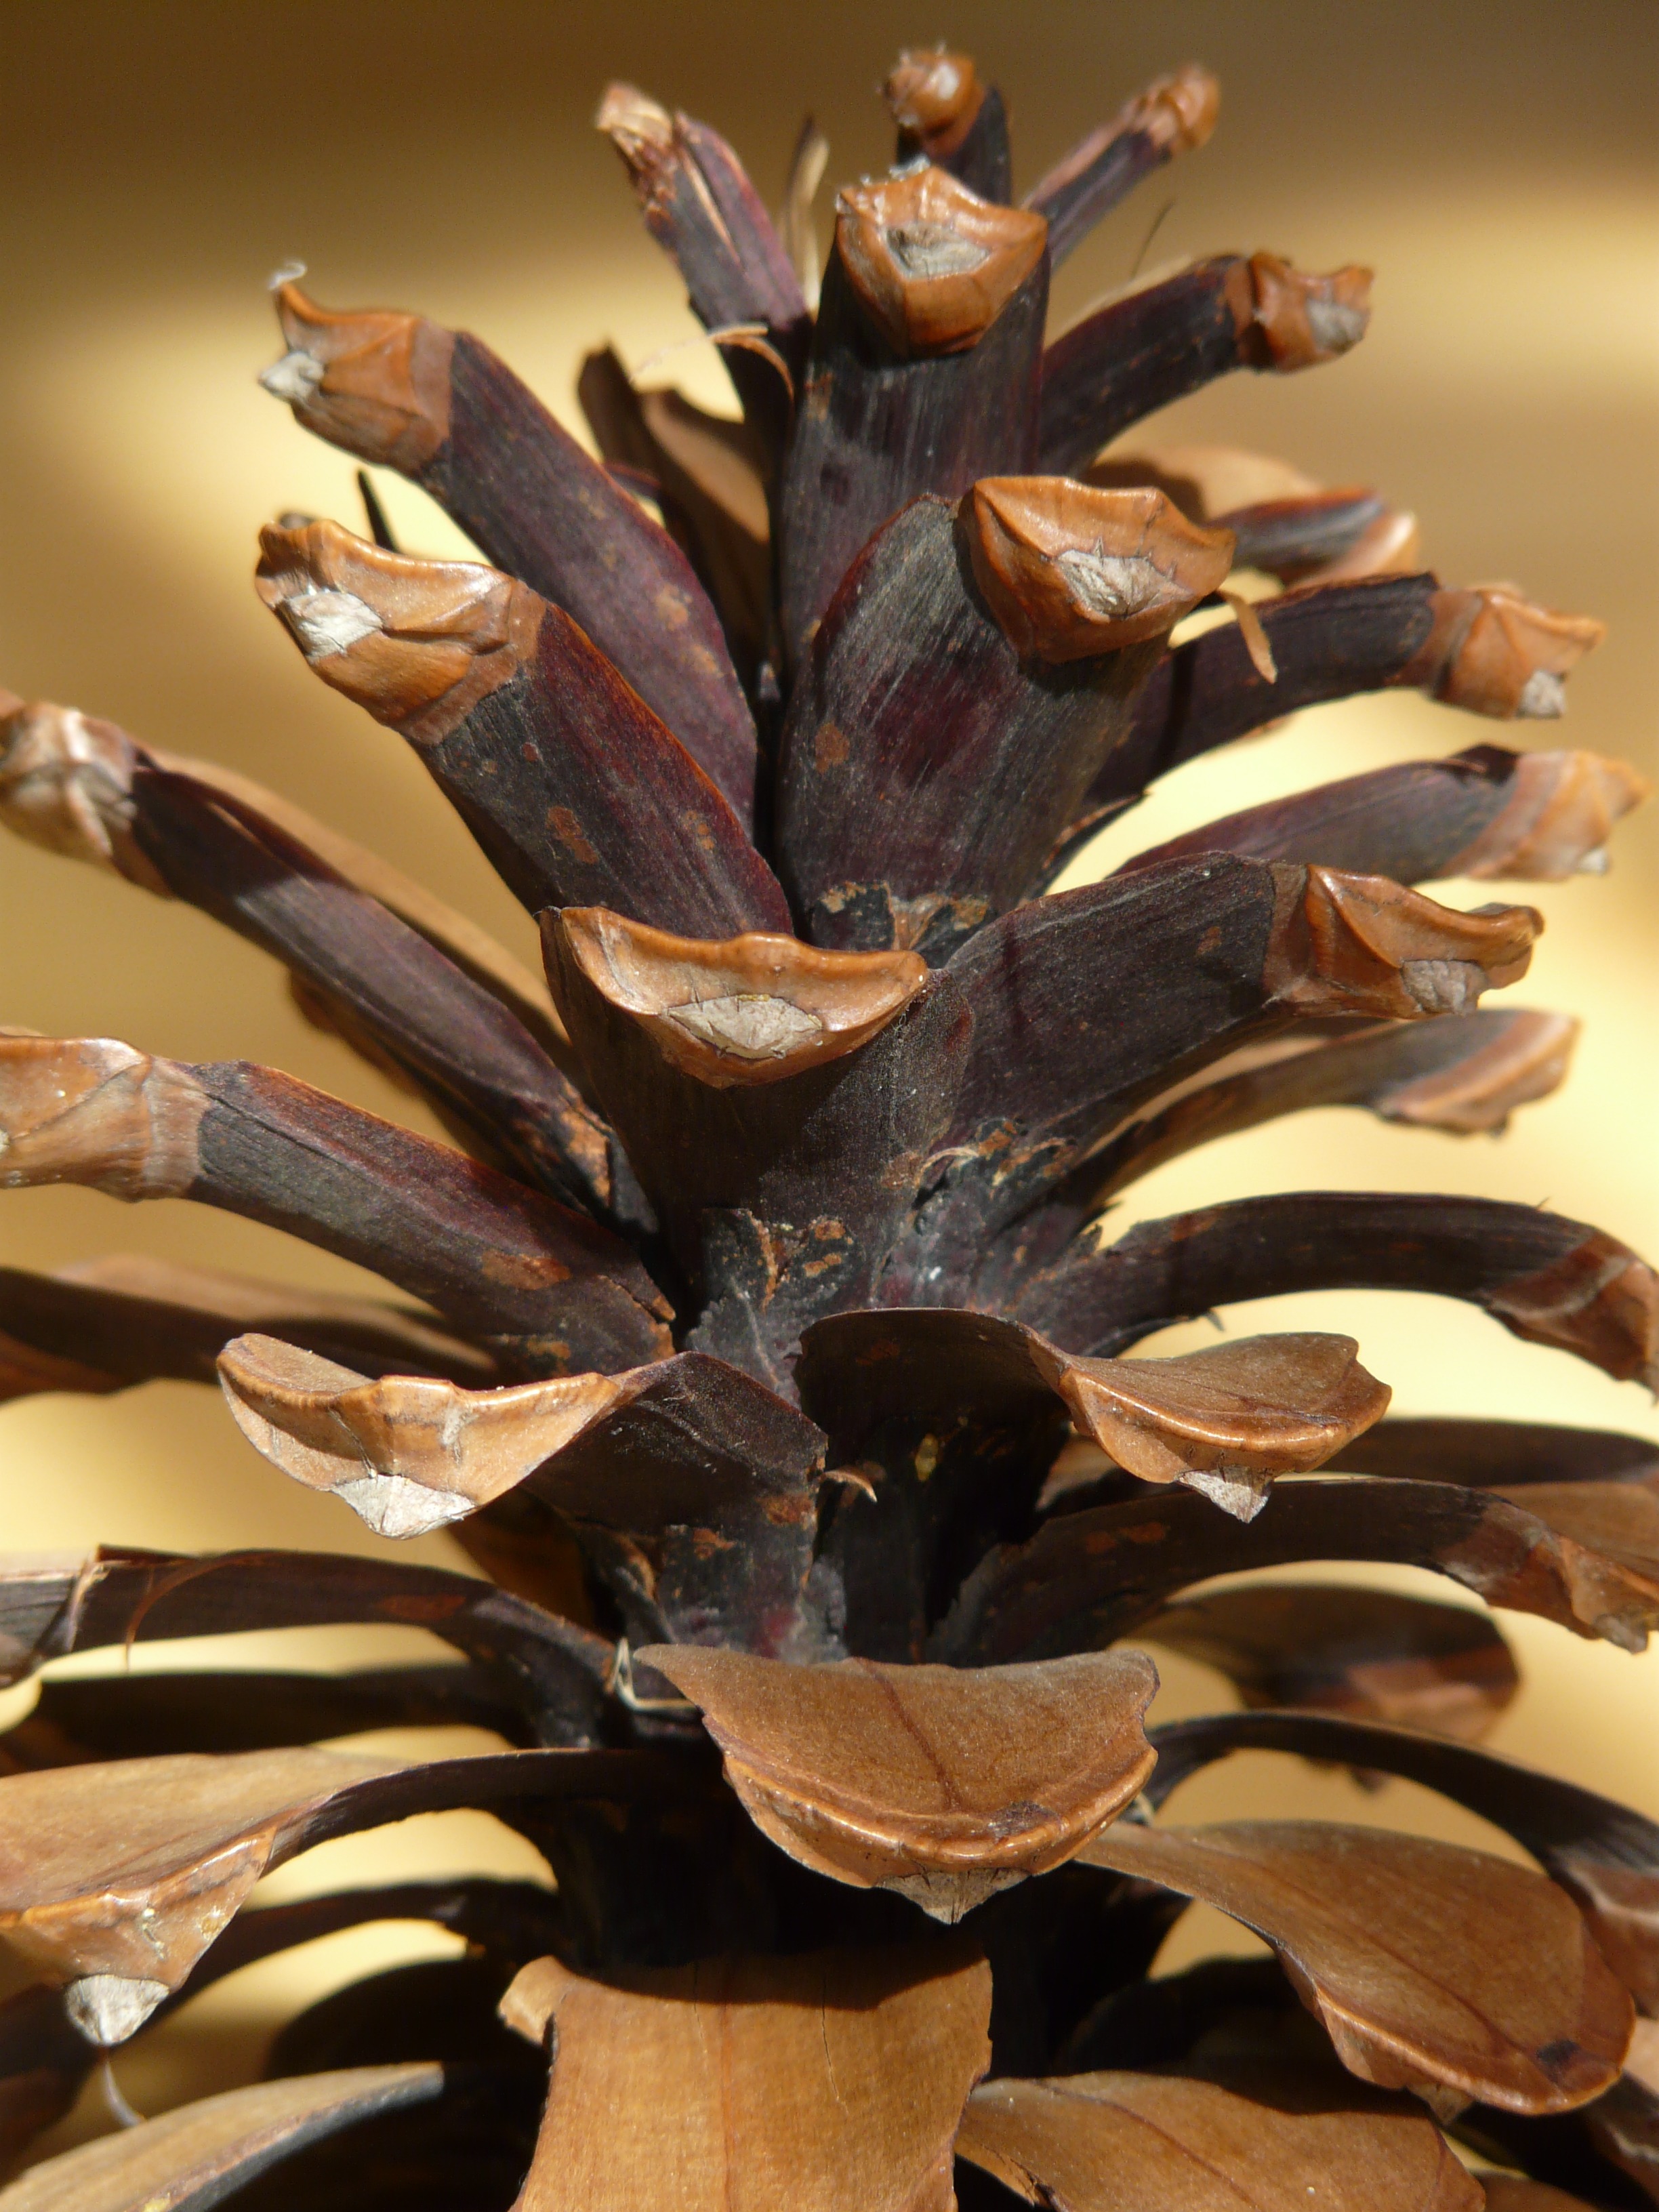
tree, plant, wood, leaf, flower, decoration, produce, brown, botany, scale, fir, flora, tap, abies, pine cones, macro photography, flowering plant, woody plant, land plant, arecales, conifer cone, cone scales